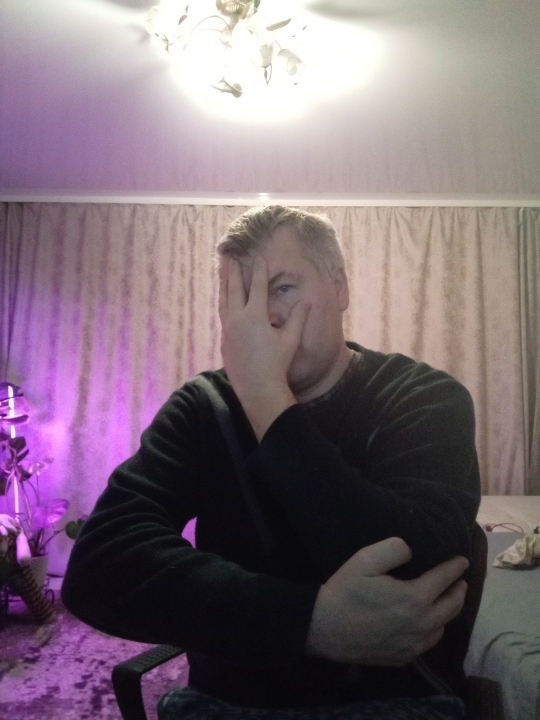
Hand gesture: no_gesture